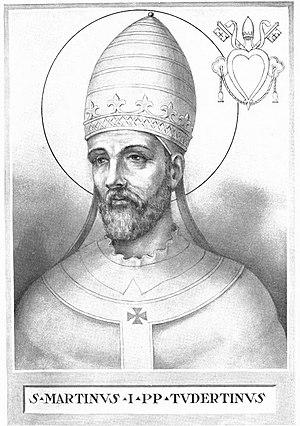
Olympios est exarque de Ravenne de 649 à 652, sous l’empereur byzantin Constans II. À ce poste, il est précédé de Platôn et suivi de Théodore. En plus d’être chargé de l’exarchat, Olympios doit faire accepter le Typos aux évêques d’Italie et arrêter le pape Martin Iᵉʳ qui n’a pas reçu l’autorisation de Constantinople pour prétendre au Saint-Siège. Après avoir échoué dans ces deux entreprises, l’exarque se rebelle contre Byzance, s’allie à Martin Iᵉʳ et part en expédition en Sicile contre les sarrasins. Il meurt de maladie en 652.
Martin Iᵉʳ né v. 600 à Todi, fils d'un patricien nommé Fabrice ; mort à Chersonèse le 15 septembre 655 ou, selon les sources orientales, le 13 avril 656. Il est fêté comme saint et martyr par les catholiques, comme saint et confesseur par les orthodoxes. Il est fêté le 12 novembre en Occident et le 14 avril en Orient.